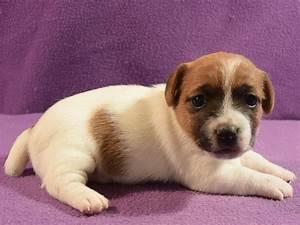
dog